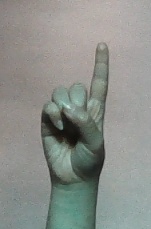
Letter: bb